Islam in Uttar Pradesh

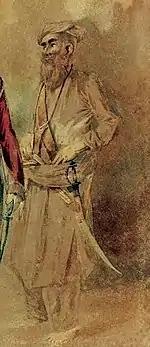

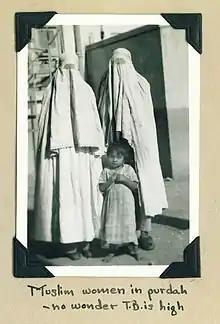

The British began to hire indigenous cavalry in their conquered provinces. The end of Muslim rule saw a large number of unemployed Muslim horsemen, who were employed in the British army. In early British India, the cavalry was almost entirely composed of Muslims, as Hindus were "not so much disposed as the Mahomedans to the duties of a trooper". These cavalry regiments were primarily recruited among Hindustani Musalman biradaris, such as the Ranghar(Rajput Muslims), Sheikhs, Sayyids, Mughals, and localized Pathans, who made up three-fourths of the cavalry branch of the British army. Irregular cavalry regiments such as Skinner's Horse, Gardner, Hearsay's Horse and Tait's Horse preserved the traditions of cavalry under the former Mughal empire, which had a political purpose because it absorbed pockets of cavalrymen who might otherwise become disaffected plunderers.